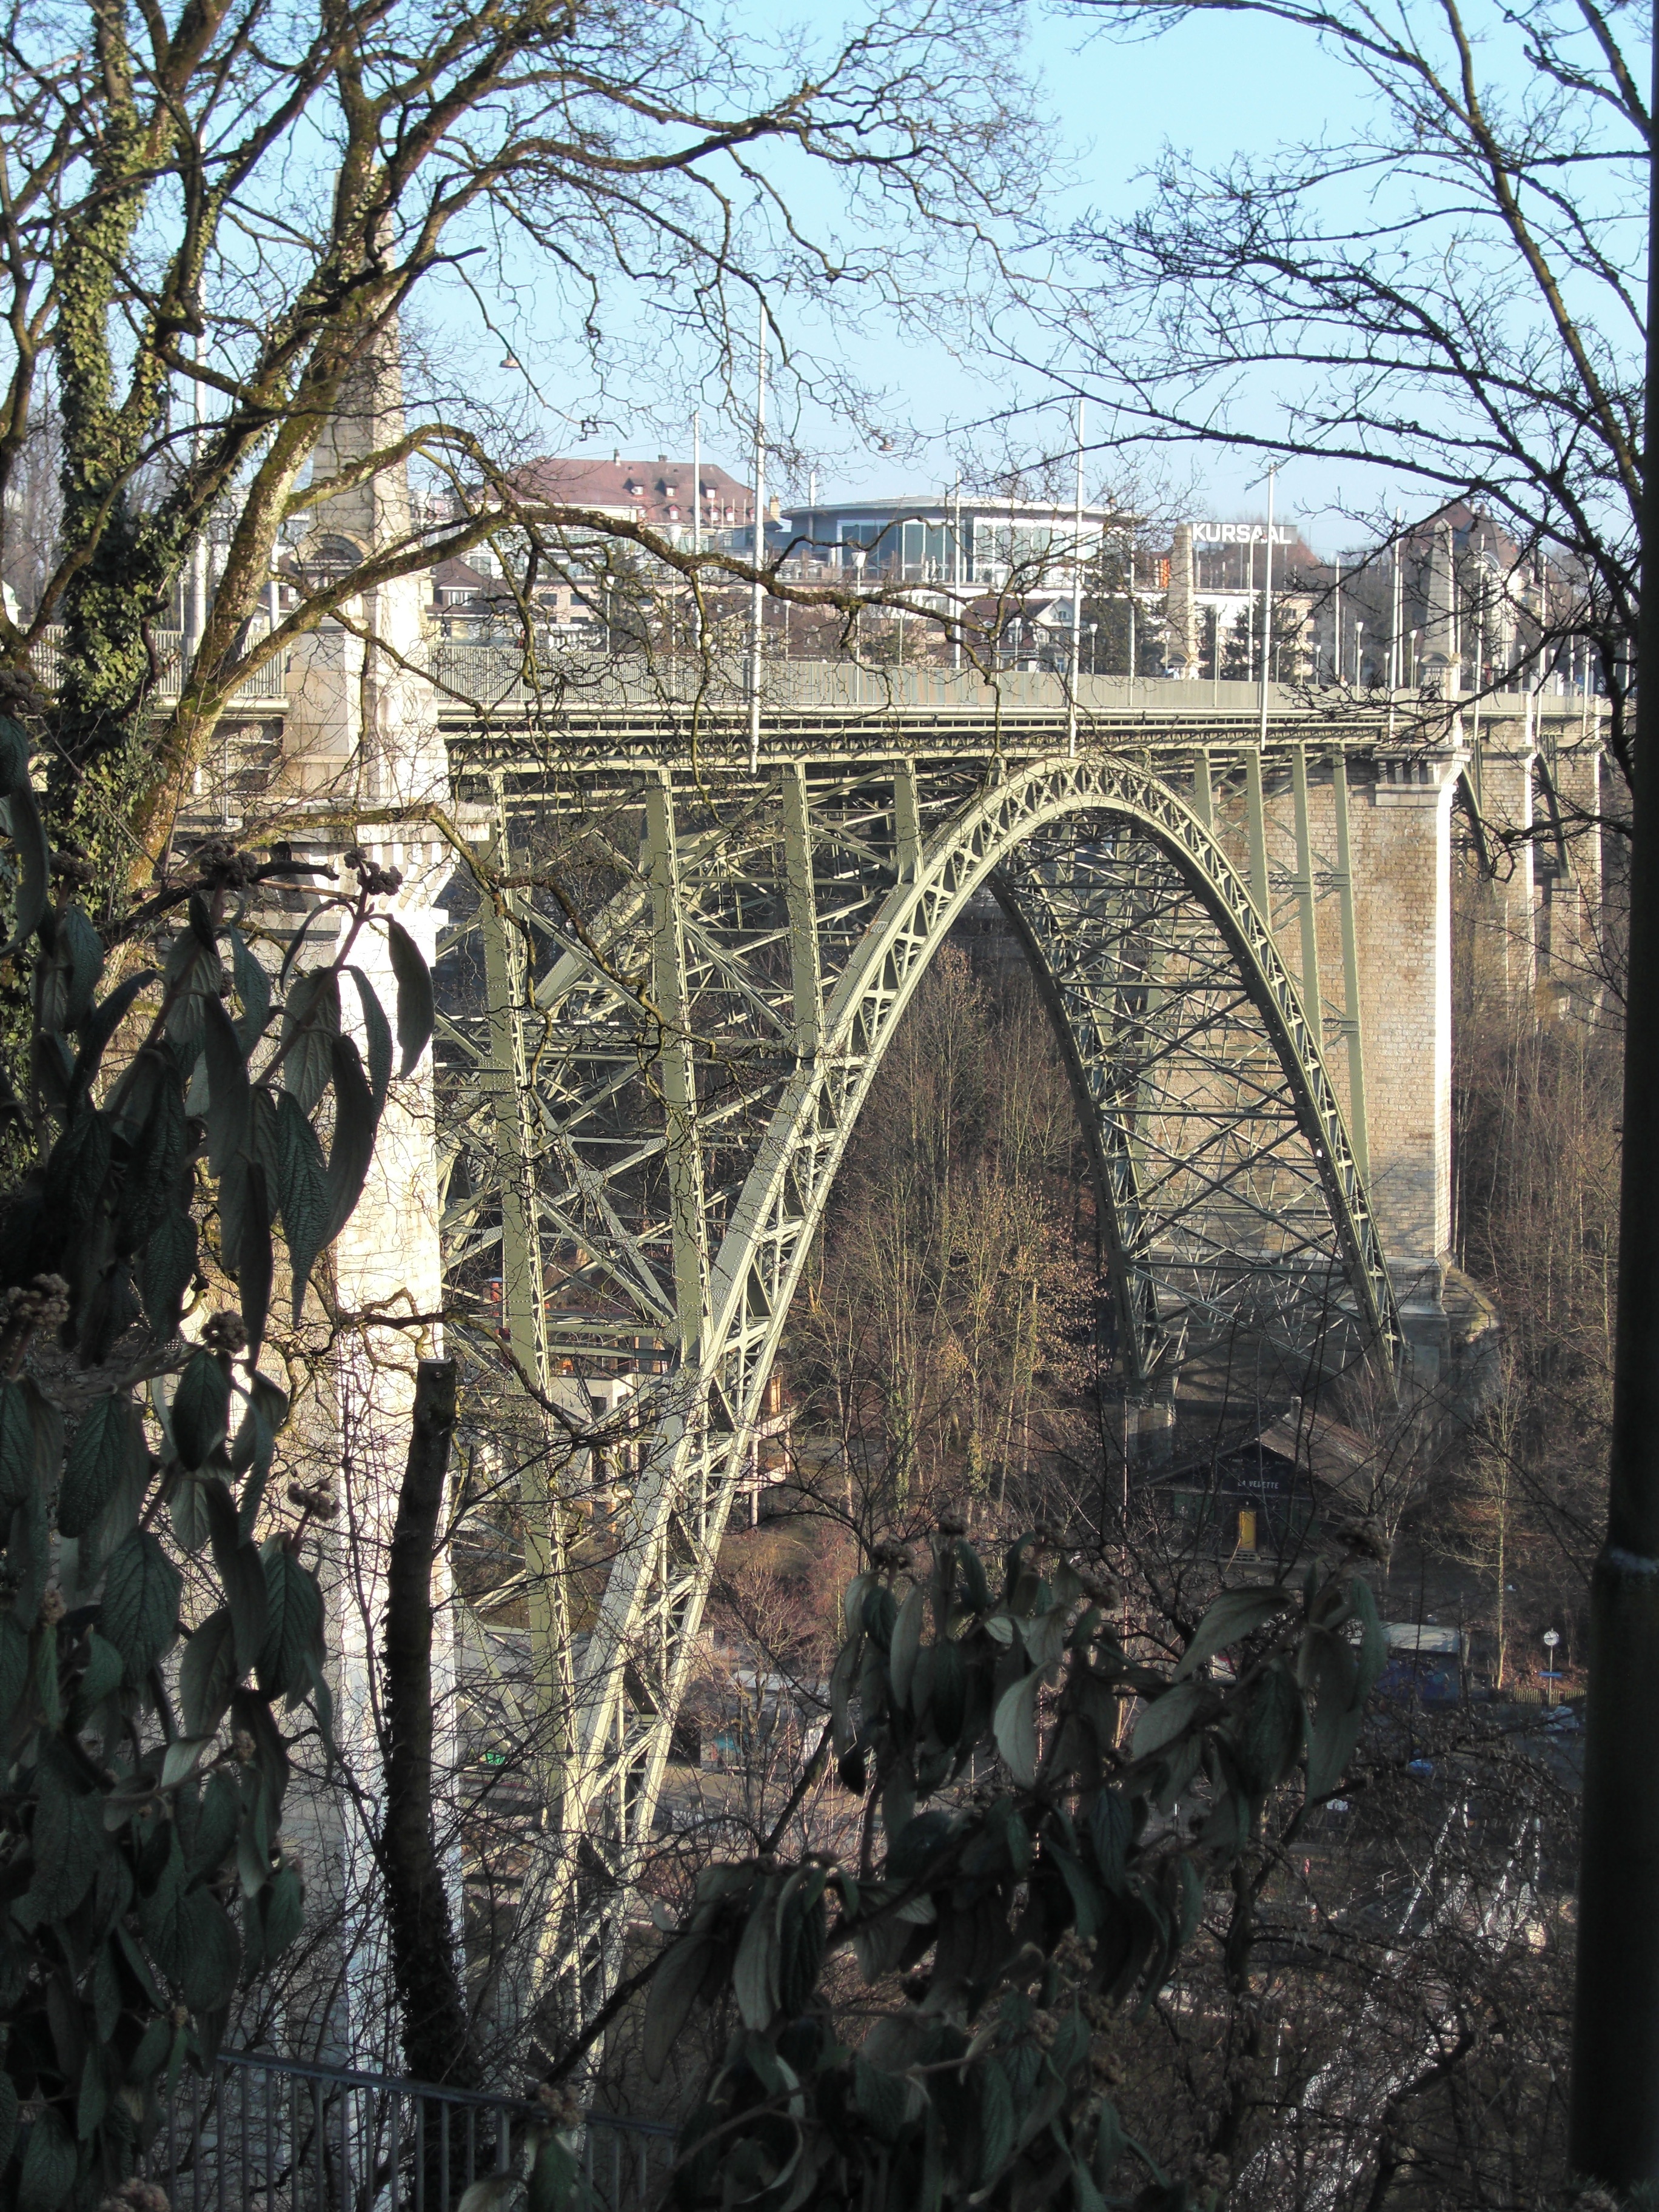
winter, bridge, arch, bern, ruins, switzerland, steel bridge, nonbuilding structure